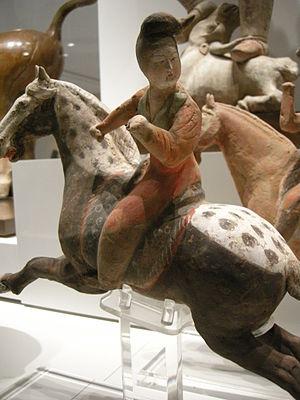
Les figurines funéraires de la dynastie Tang sont des figures en terre cuite de personnes et d'animaux fabriquées sous la dynastie Tang comme éléments de mobilier funéraire à placer dans les tombes. On croyait que les choses représentés deviendraient disponibles pour le service du défunt dans l'au-delà. Les figures sont faites de céramique moulée avec de la couleur généralement ajoutée, bien que souvent sur une partie seulement de la figure et pas obligatoirement selon des modes naturalistes. Là où la coloration se trouvait dans la peinture, elle n'a souvent pas survécu, mais dans de nombreux cas, il s'agissait de glaçure sancai, qui a généralement bien résisté.